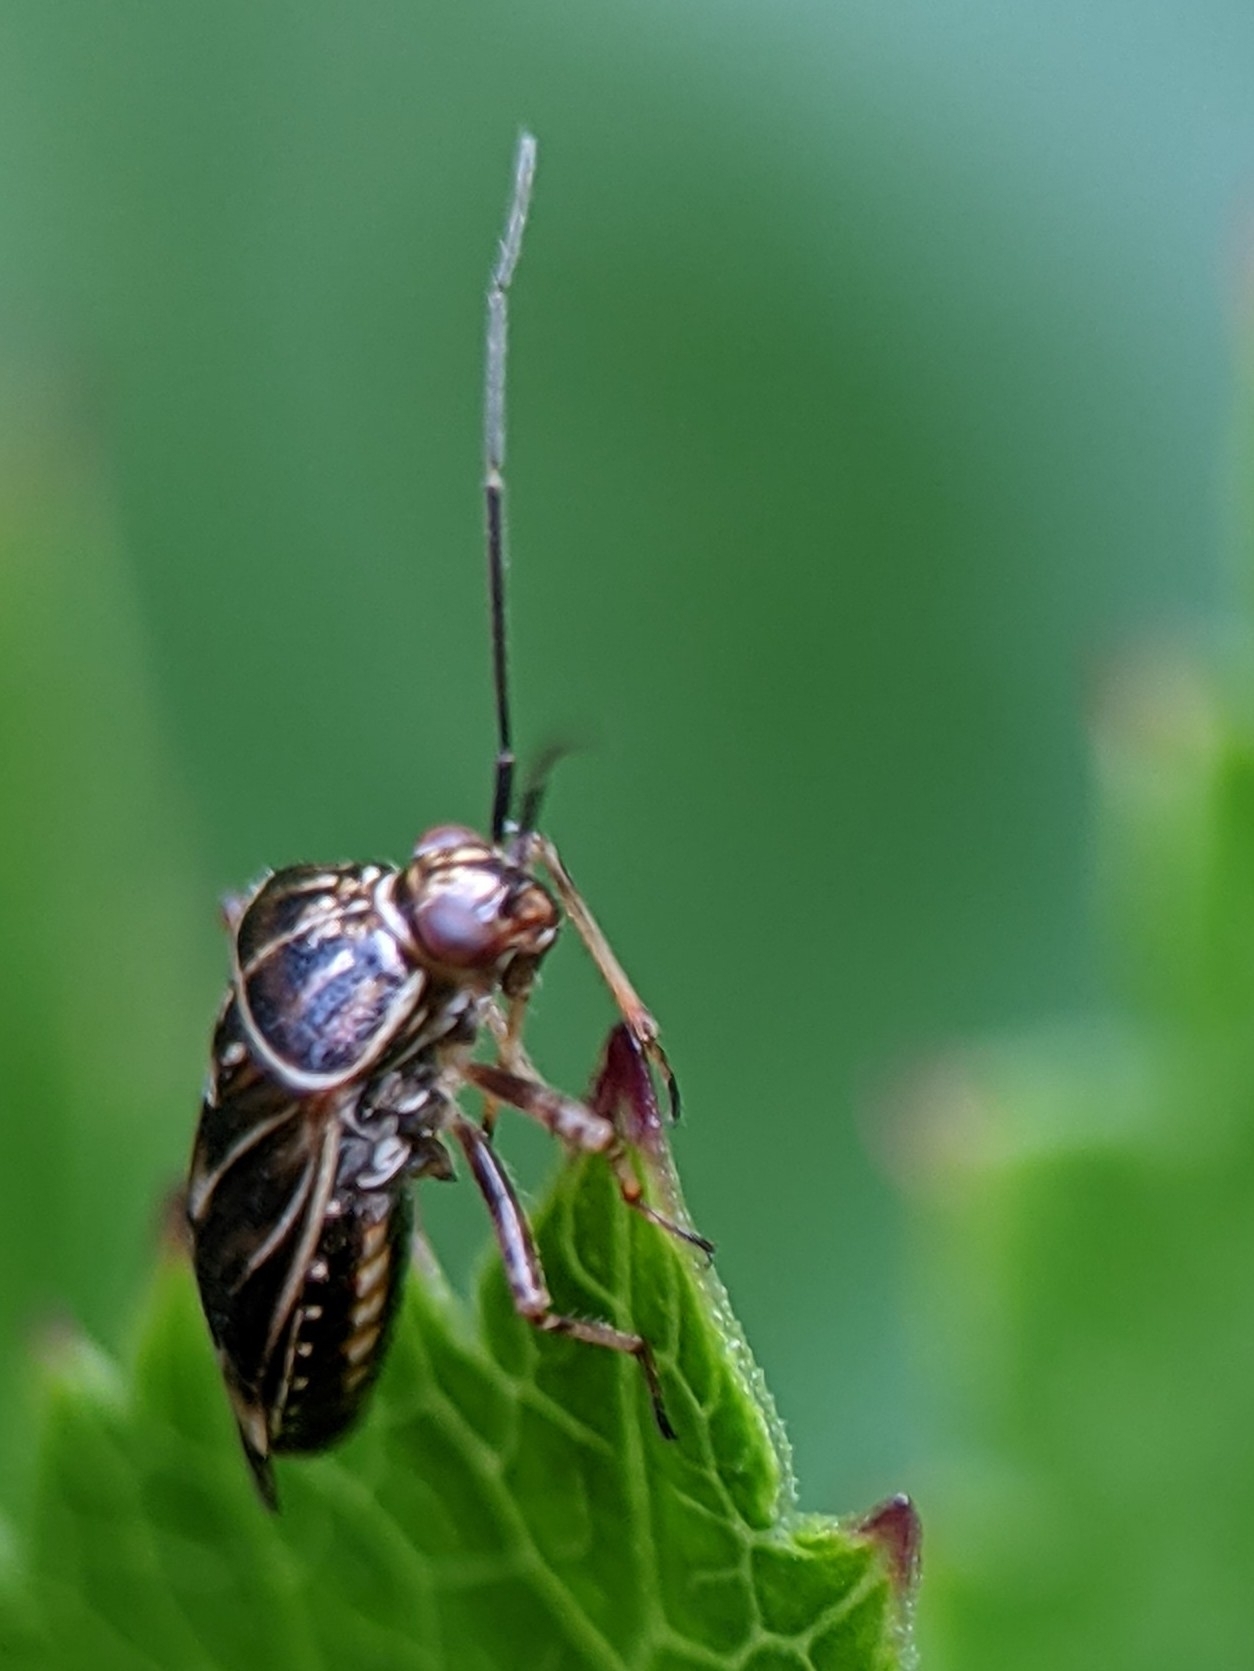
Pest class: lygus_bug